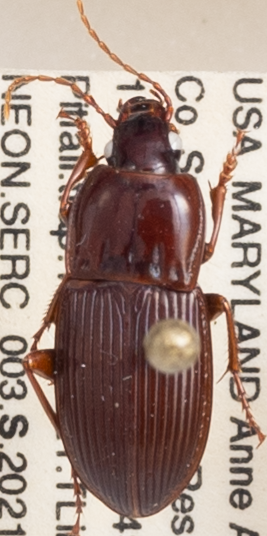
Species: Pterostichus (Abacidus) sp.
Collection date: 2021-06-10
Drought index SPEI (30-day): -0.87
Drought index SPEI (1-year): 2.09
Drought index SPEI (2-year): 1.28